1986 Cannes Film Festival

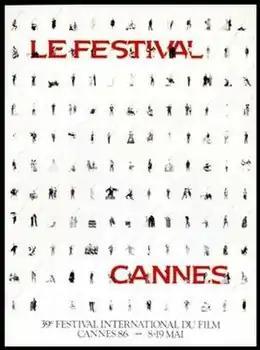
Official poster of the 39th Cannes Film Festival

The 39th Cannes Film Festival took place from 8 to 19 May 1986. American filmmaker Sydney Pollack served as jury president for the main competition. British filmmaker Roland Joffé won the "Palme d'Or", the festival's top prize, for the drama film "The Mission".